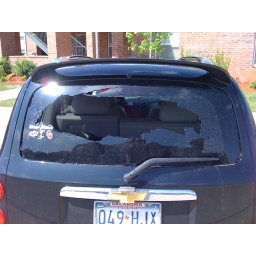
Shelly's car got hit by a golf ball